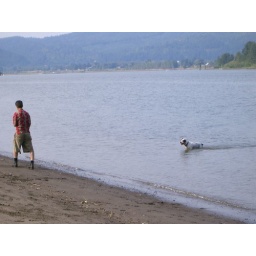
This dog was content to follow the splash of rocks thrown in the water by her owner